Premonition (1972 film)

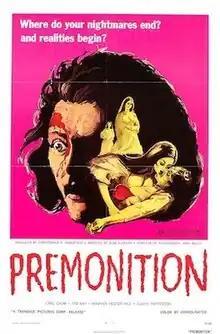
Theatrical release poster

Premonition (also known as Head or The Impure) is a 1972 horror film written and directed by Alan Rudolph. The film was Rudolph's first after being an assistant director of 11 episodes of the 1960s sitcom "The Brady Bunch", as well as the films "The Big Bounce" (1969) and "Riot" (1969). Originally titled "Head", the distributors first changed the title to "Premonition" and later for a time to "Impure".